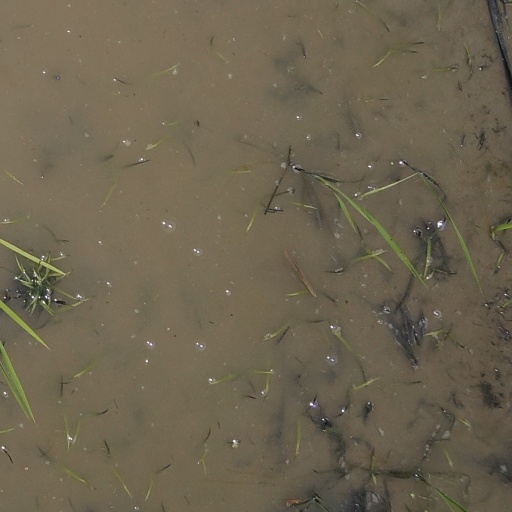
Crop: rice